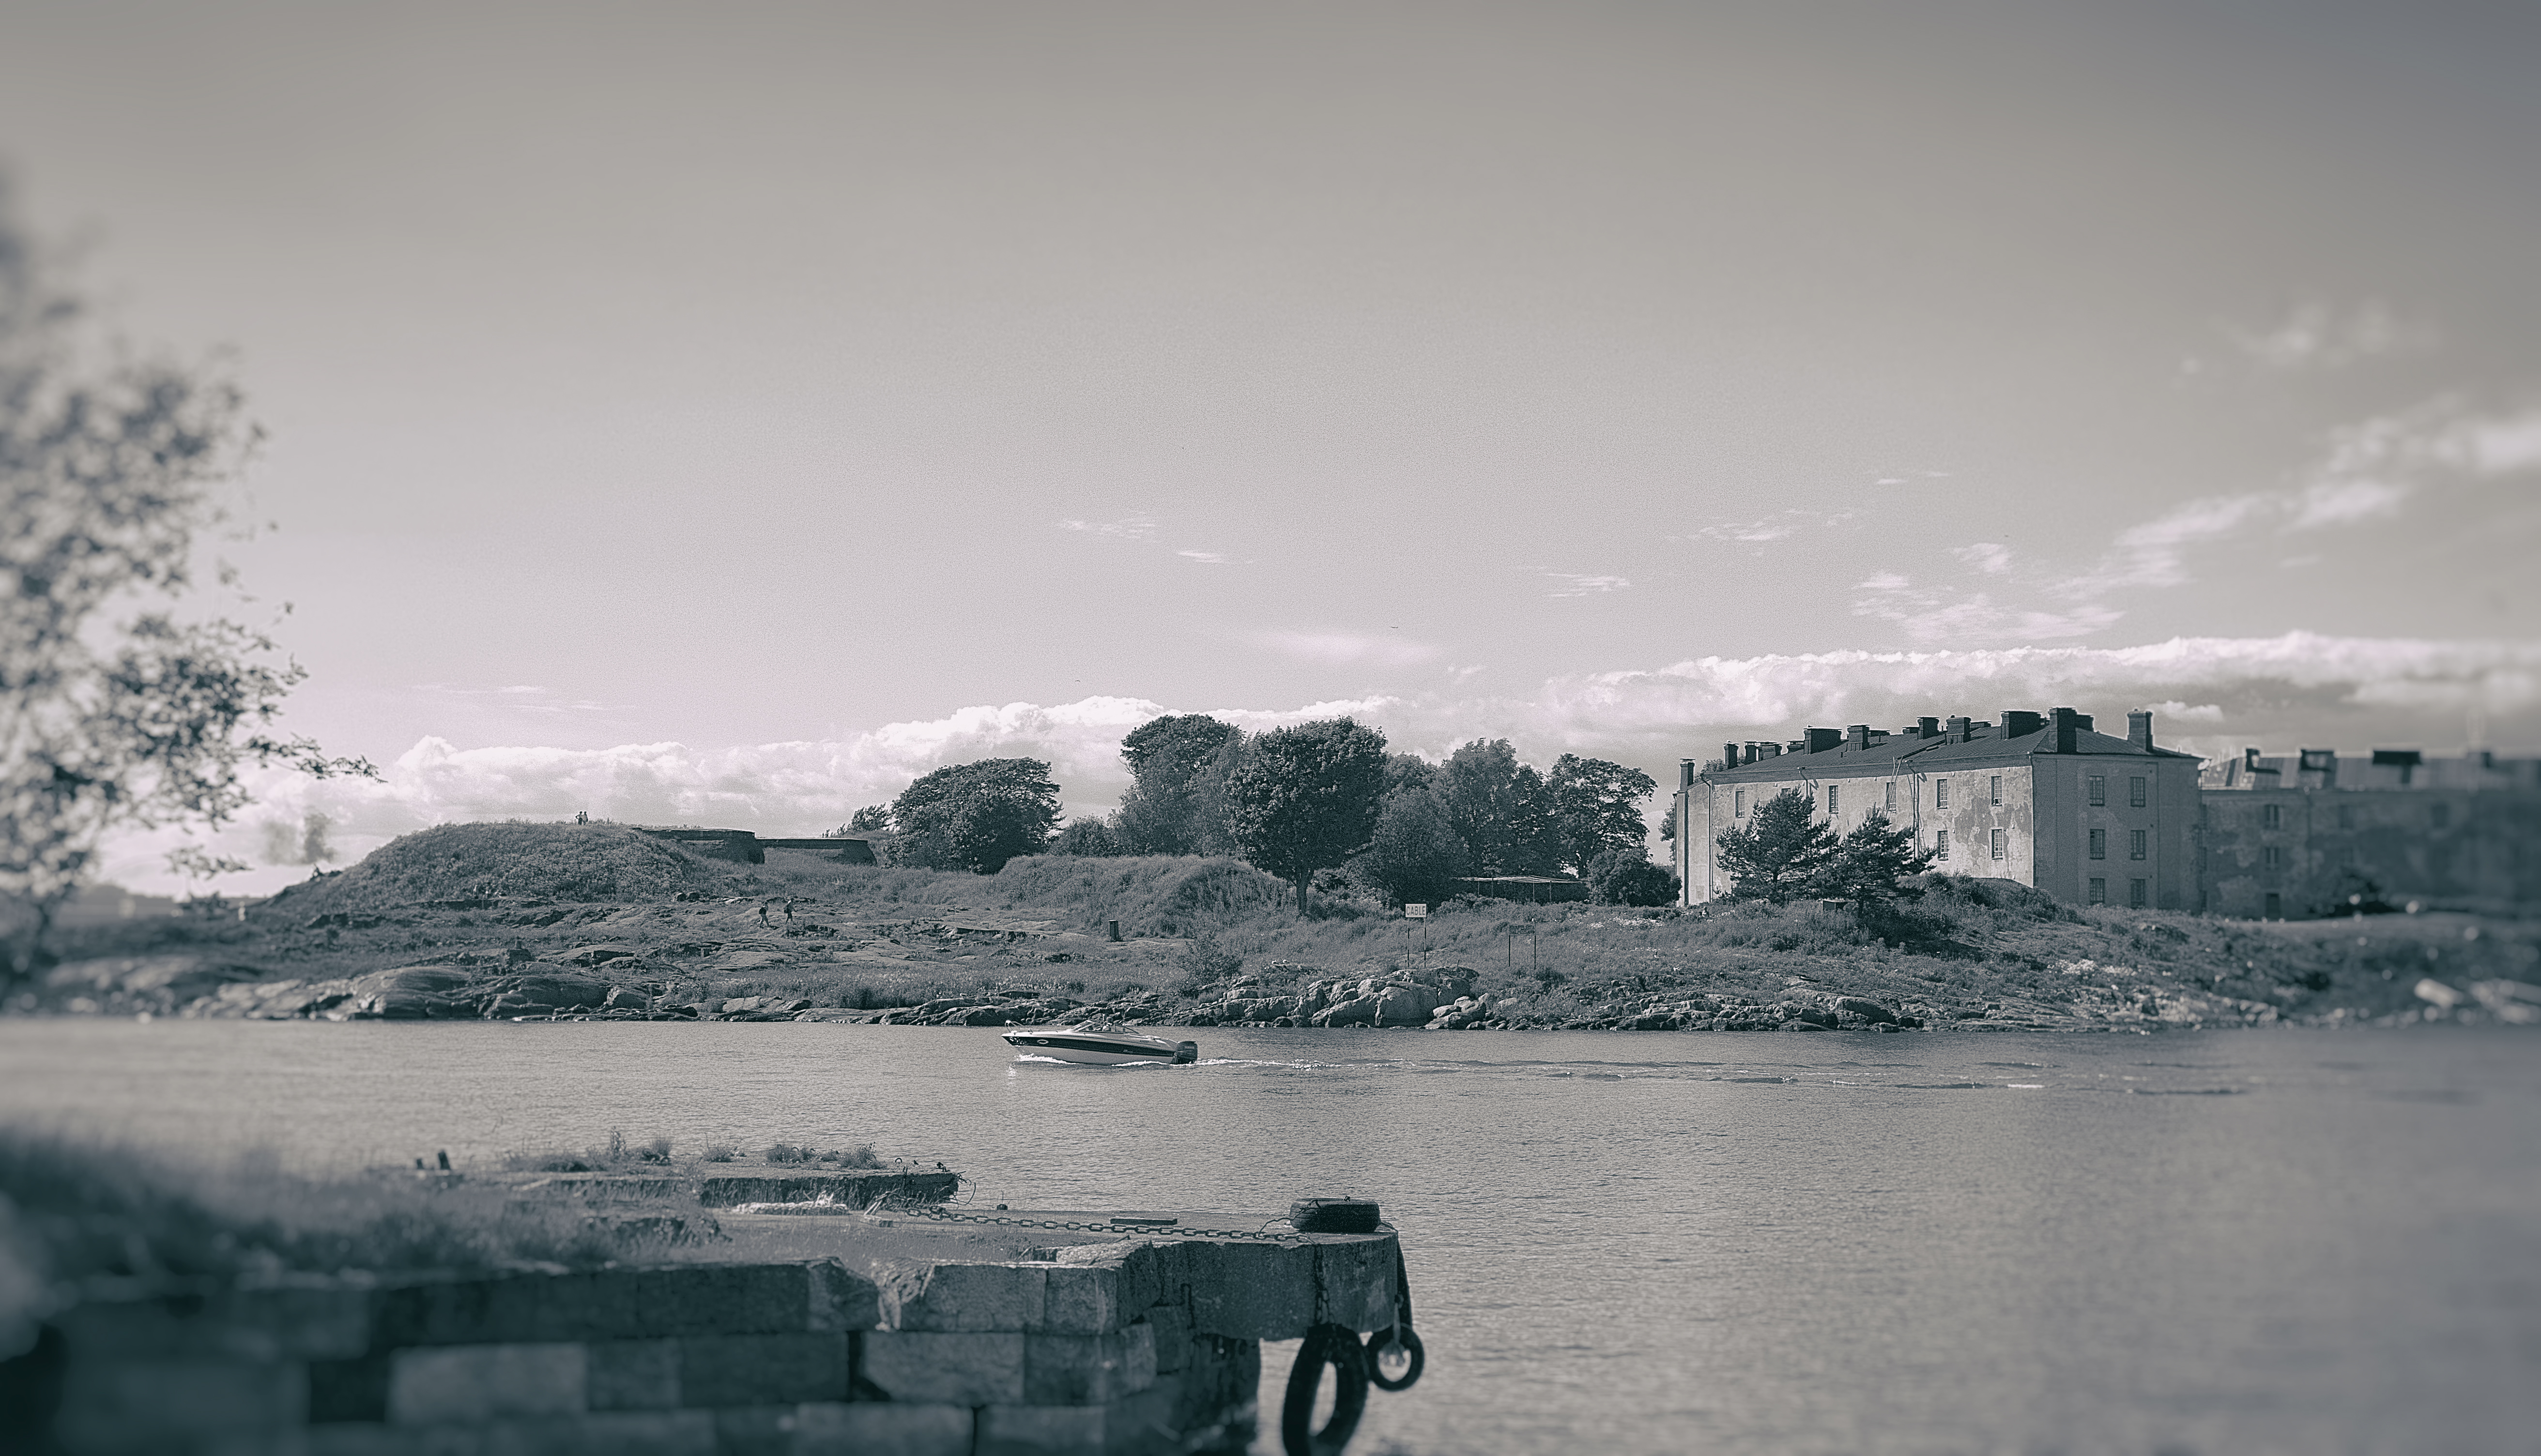
sea, coast, water, outdoor, rock, horizon, snow, winter, cloud, people, sky, mist, skyline, sunlight, morning, wave, dawn, cityscape, dusk, ice, evening, reflection, weather, island, plants, trees, clouds, buildings, finland, helsinki, suomenlinna, freezing, atmospheric phenomenon, atmosphere of earth